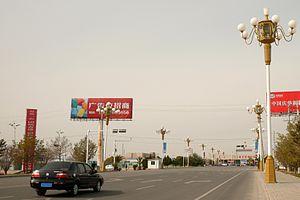
Khorgas, aussi connue sous le nom Huoerguosi, Huocheng, Khorgos, Chorgos ou Gorgos, est une ville chinoise près de la frontière avec le Kazakhstan. Elle se situe dans le Xian de Huocheng dans la Préfecture autonome kazakhe d'Ili de la Région autonome ouïghoure du Xinjiang, à 90 km de Yining et 670 km d'Ürümqi. De l'autre côté de la rivière Korgas, la ville kazakhe s'appelle également Khorgas.